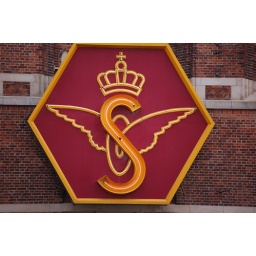
sign on train station in Copenhagen